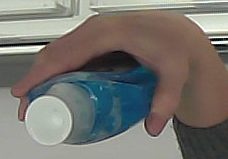
Product: sensodyne_mouthwash